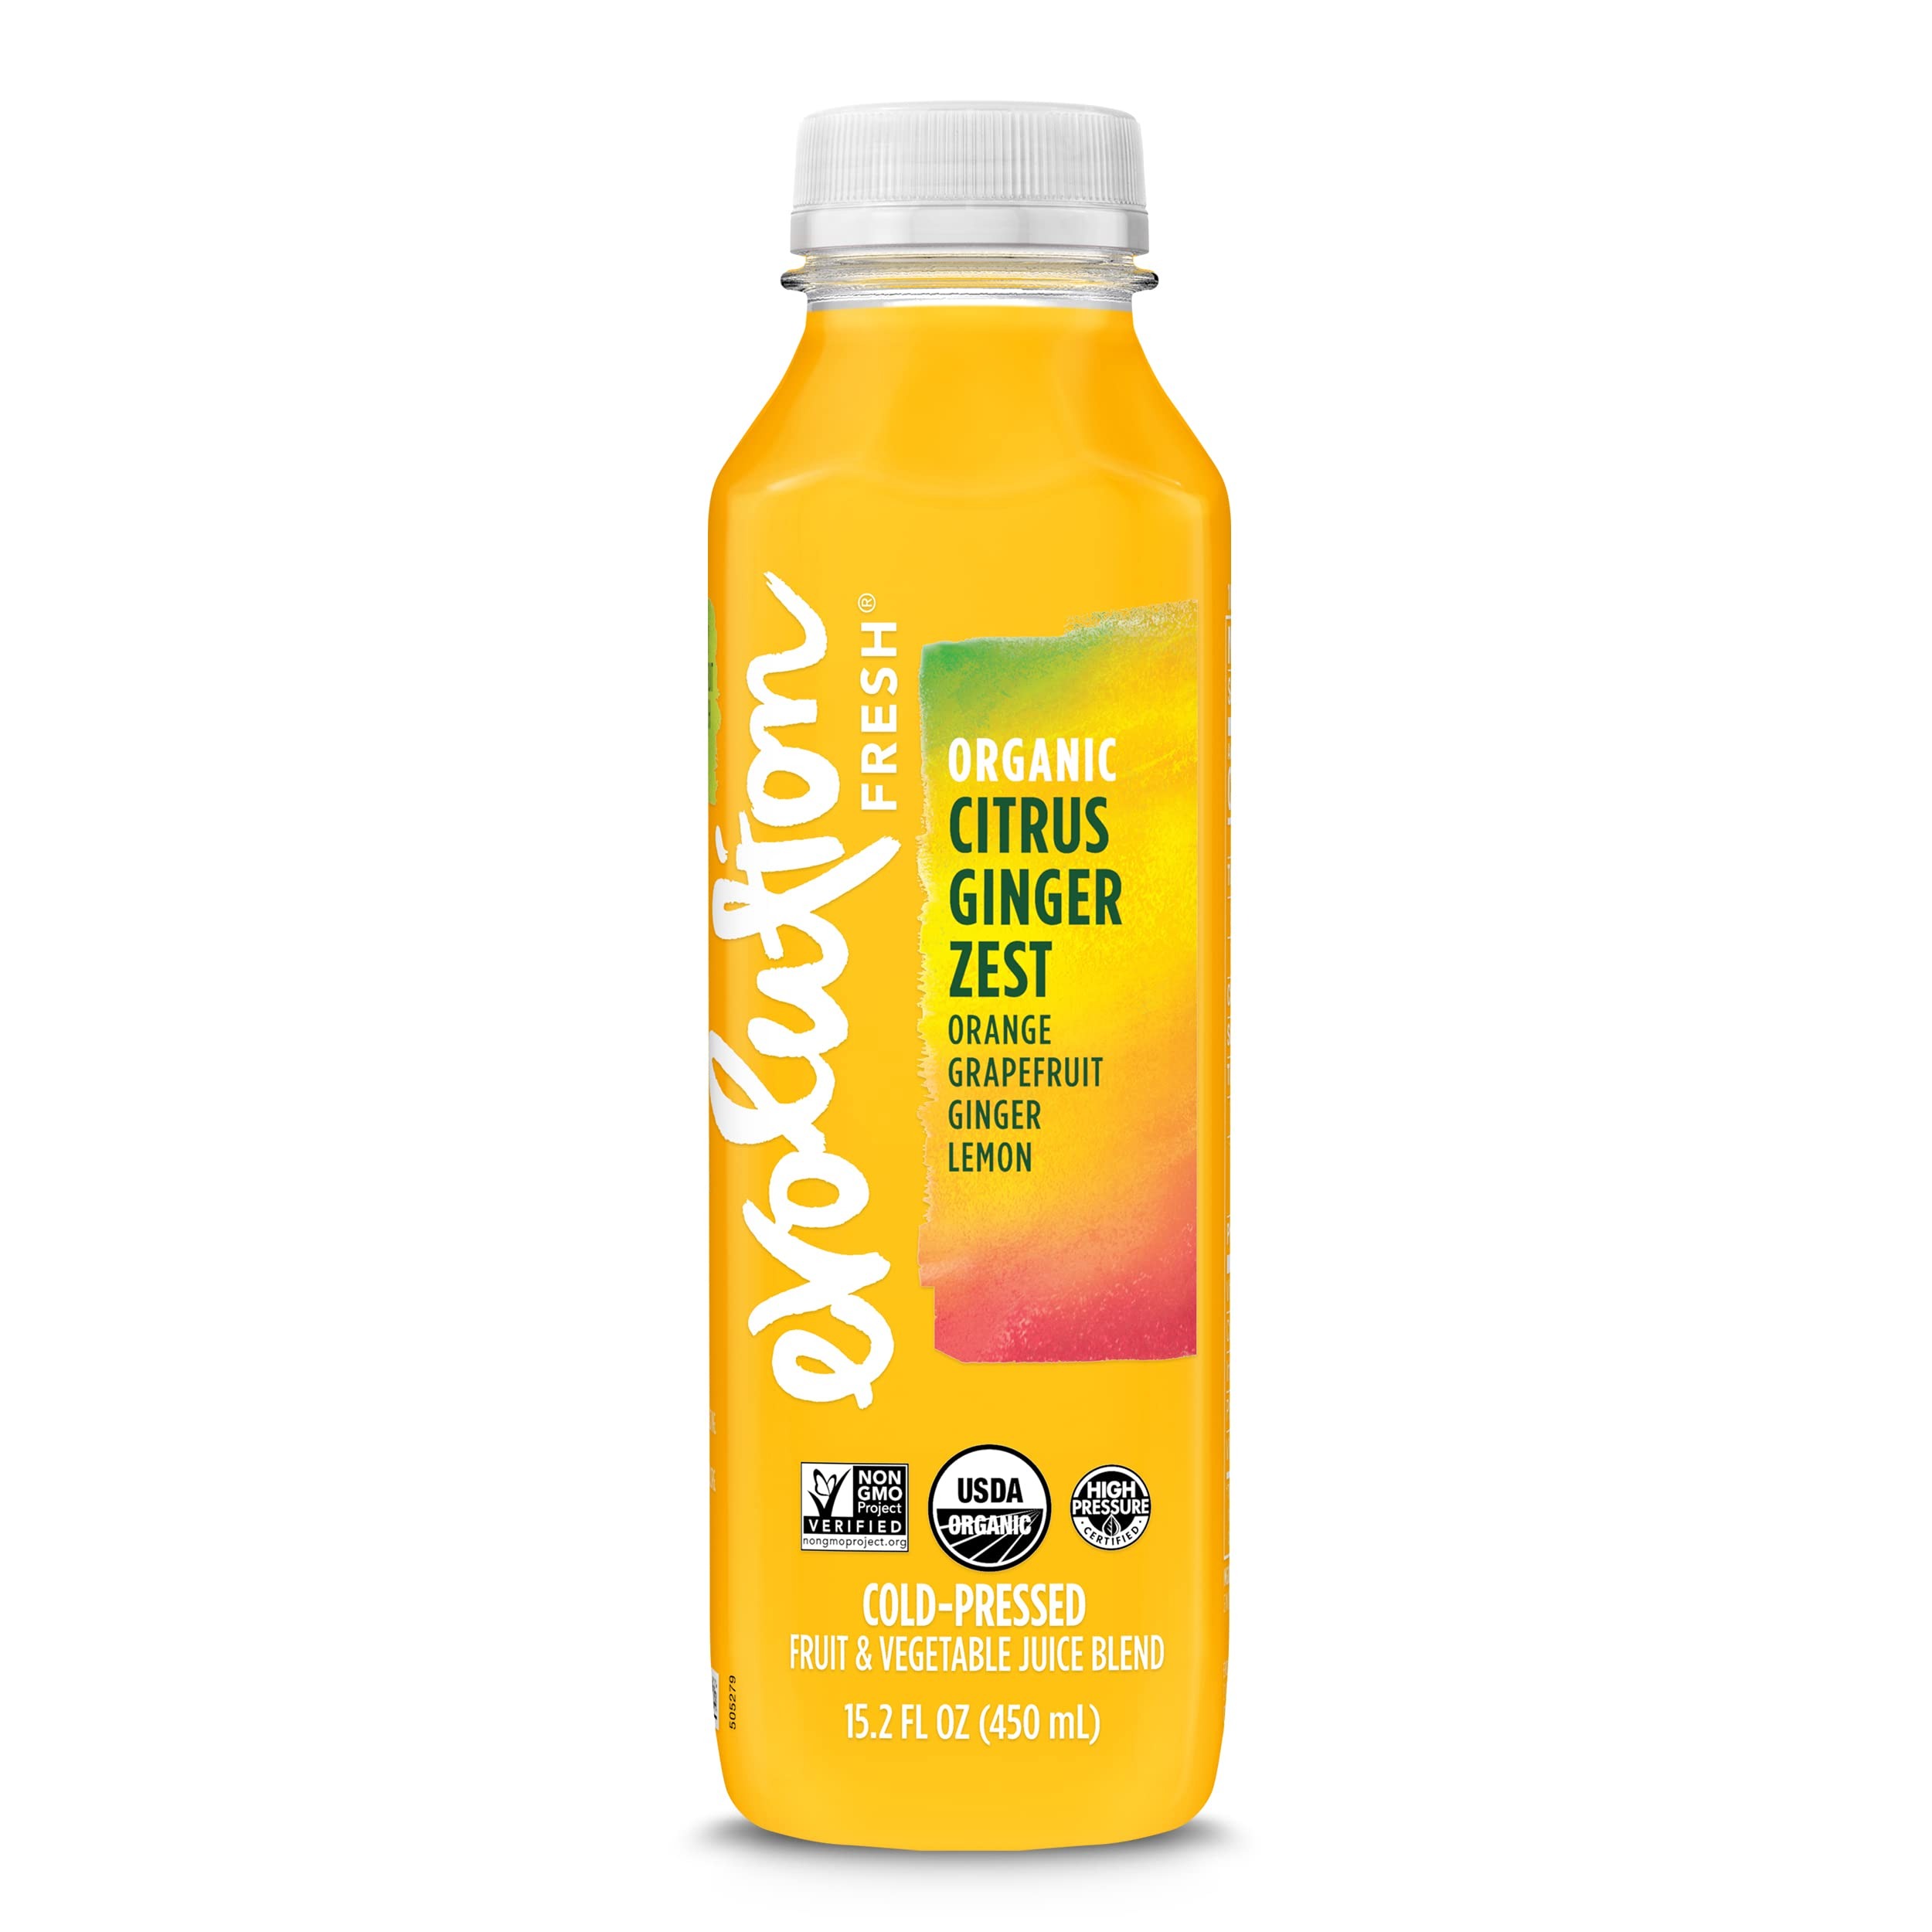
Item Name: Evolution Fresh Organic Citrus Ginger Zest — Cold-Pressed Fruit & Vegetable Juice Blend — Excellent Source of Antioxidant Vitamin C — 15.2 fl oz
Bullet Point 1: DELICIOUSLY PURE TASTE— Drink up this 15.2–fluid ounce bottle of Evolution Fresh Organic Citrus Ginger Zest, featuring a vibrant combination of juicy oranges, tangy grapefruit and spicy ginger
Bullet Point 2: ORGANIC CITRUS GINGER ZEST—Evolution Fresh Organic Citrus Ginger Zest is organic, non-GMO, has no added colors or sweeteners, and is an excellent source of antioxidant vitamin C
Bullet Point 3: SOURCED FROM REAL INGREDIENTS—Carefully sourced real ingredients from farm to press. We adhere to the highest-quality standards, carefully souring only natural ingredients at their peak of freshness
Bullet Point 4: COLD-PRESSED PROCESS—Our cold-pressed process captures the full flavor of fresh fruits and vegetables using high-pressure processing to lock in all real, natural flavors and nutrients
Bullet Point 5: TASTE THE BEST OF MOTHER NATURE— Be sure to explore all the satisfying blended juice drinks from Evolution Fresh and squeeze more out of every moment
Value: 15.2
Unit: Fl Oz

Price: 4.14